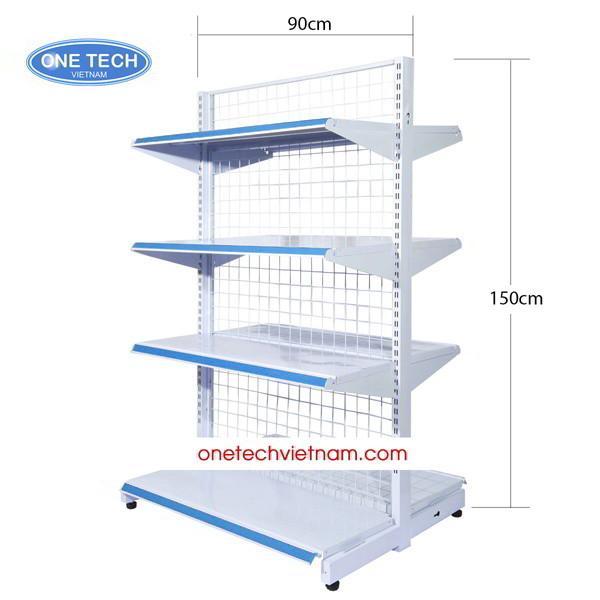
có sự xuất hiện của một cái kệ hàng ở trong bức ảnh